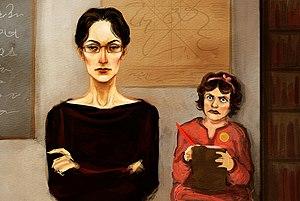
Minerva McGonagall est un personnage fictif créé par la romancière britannique J. K. Rowling. Il apparaît principalement dans la série romanesque Harry Potter et dans ses adaptations cinématographiques, ainsi que dans la série de films Les Animaux fantastiques.